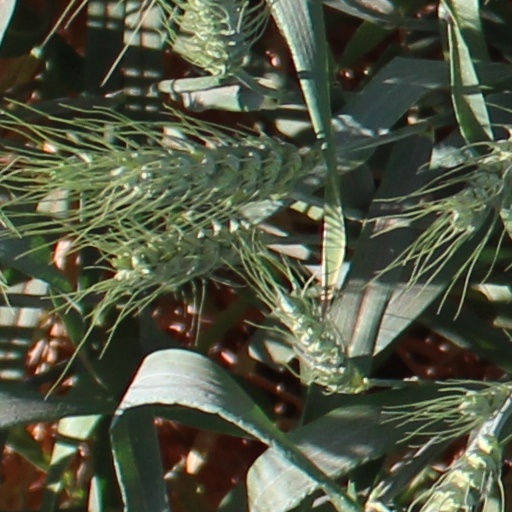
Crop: wheat